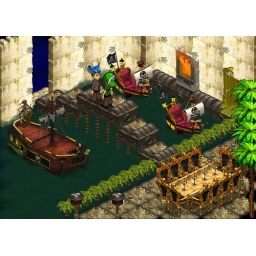
bridge over troubled water